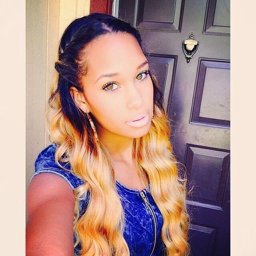
this is the color so want for my next hairstyle